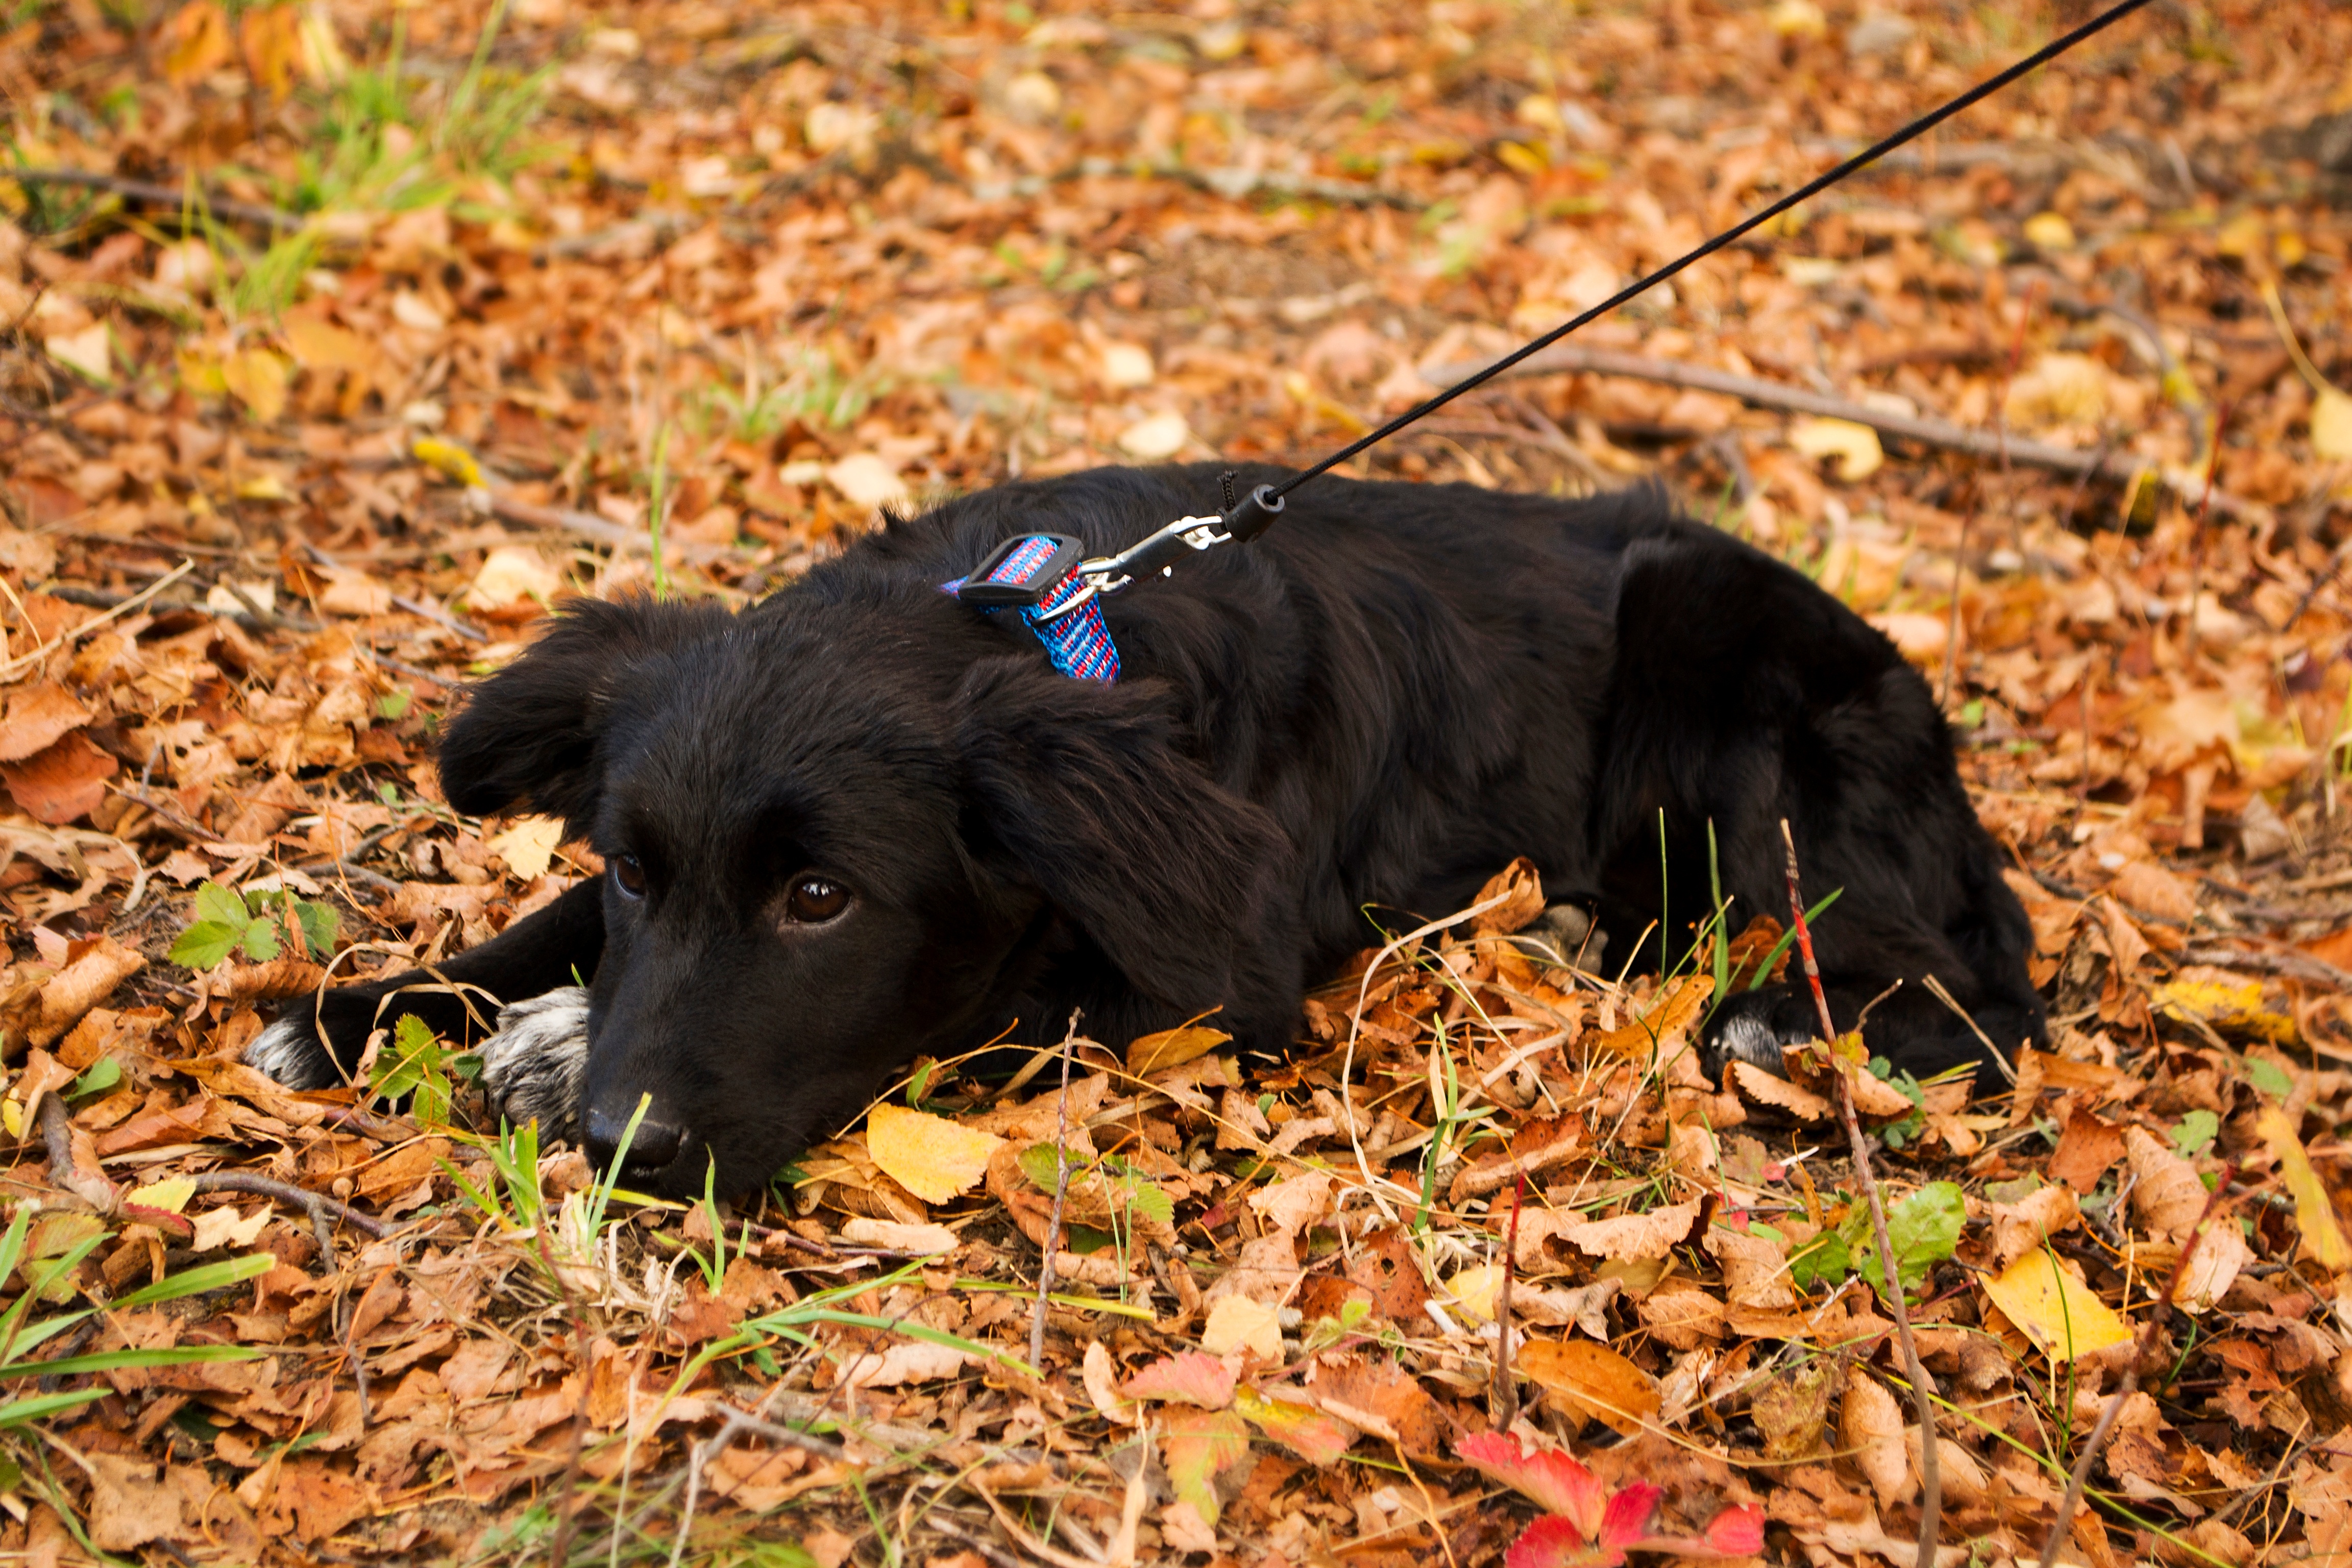
grass, leaf, puppy, dog, sadness, autumn, mammal, black, vertebrate, labrador retriever, retriever, dog like mammal